Comes

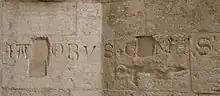
13th-century inscription in Trento Cathedral, reading "Iacobus comes", "Count James"

In the feudal tradition, Latin was, especially in law, the official language, and therefore the rendering in Latin was equal in importance to the vernacular title. Thus, ""comes"" has been used as the Latin equivalent, or part of it, of all titles of comital office, whether containing "count" or some other word etymologically derived from ""comes"" or ""graf"". Similarly, it is part of the rendering, not always exclusive, of derived inferior titles containing such words, notably ""vicecomes"" for "viscount" and ""burgicomes"" and ""burgravio"" for "burgrave".